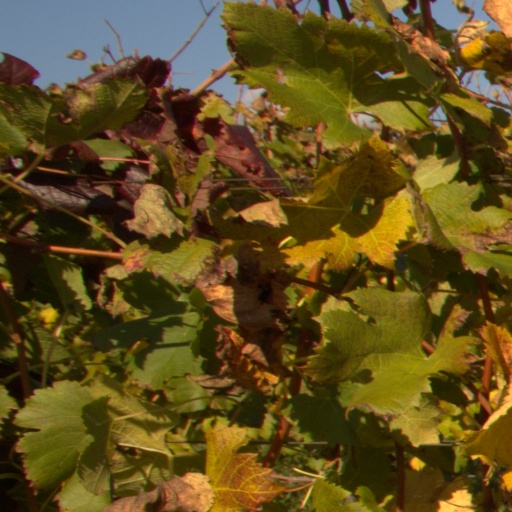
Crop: grape